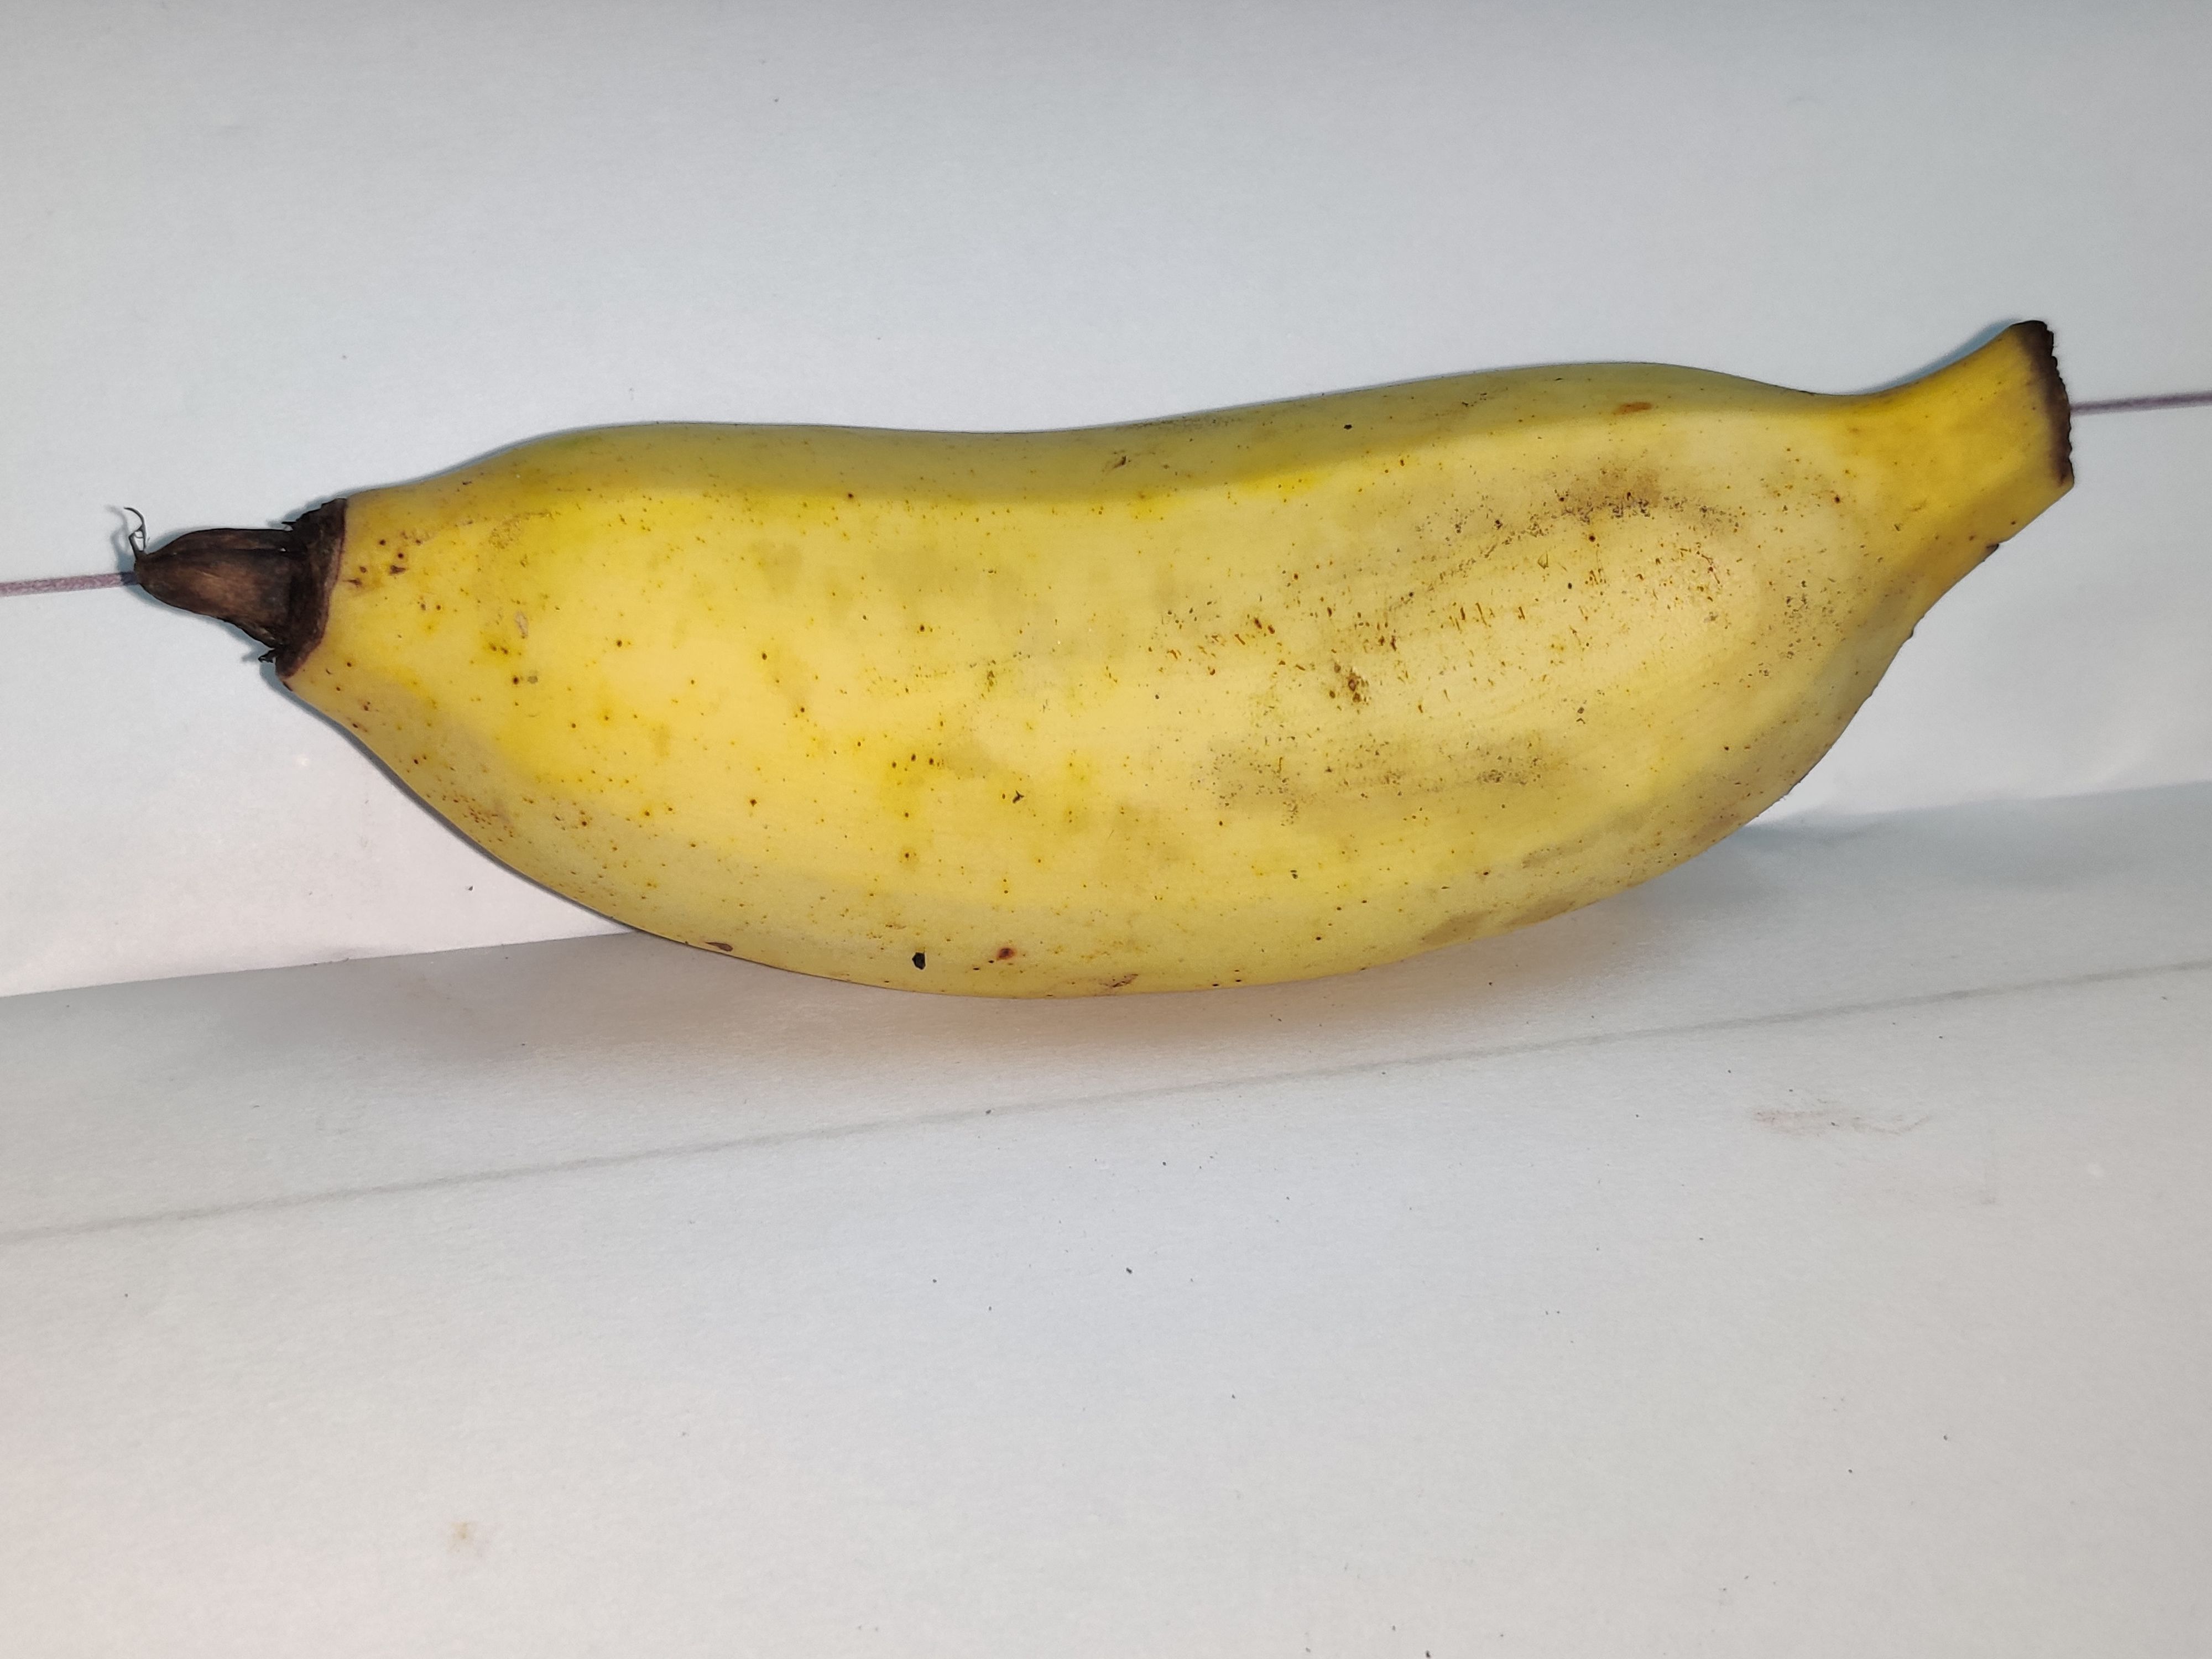
Fruit: banana
Grade: 1st-grade